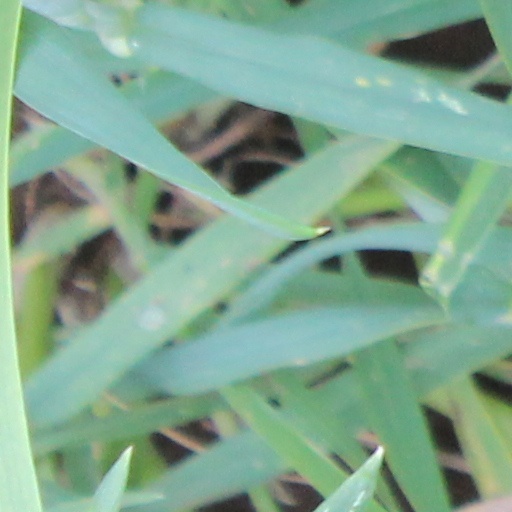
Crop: wheat